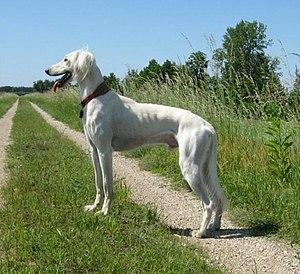
Le Lévrier tazi est un lévrier, venant de régions de l'Asie centrale